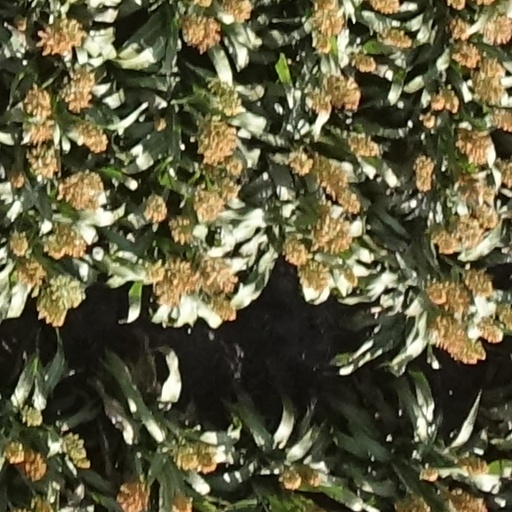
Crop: sorghum